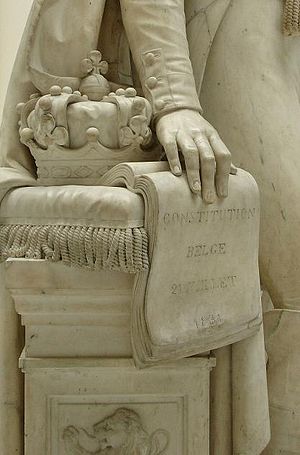
Belgiens forfatning
Detalje fra statue af Leopold 1. med Belgiens forfatning
Kongeriget Belgiens forfatning blev vedtaget den 7. februar 1831, og er siden ændret flere gange.